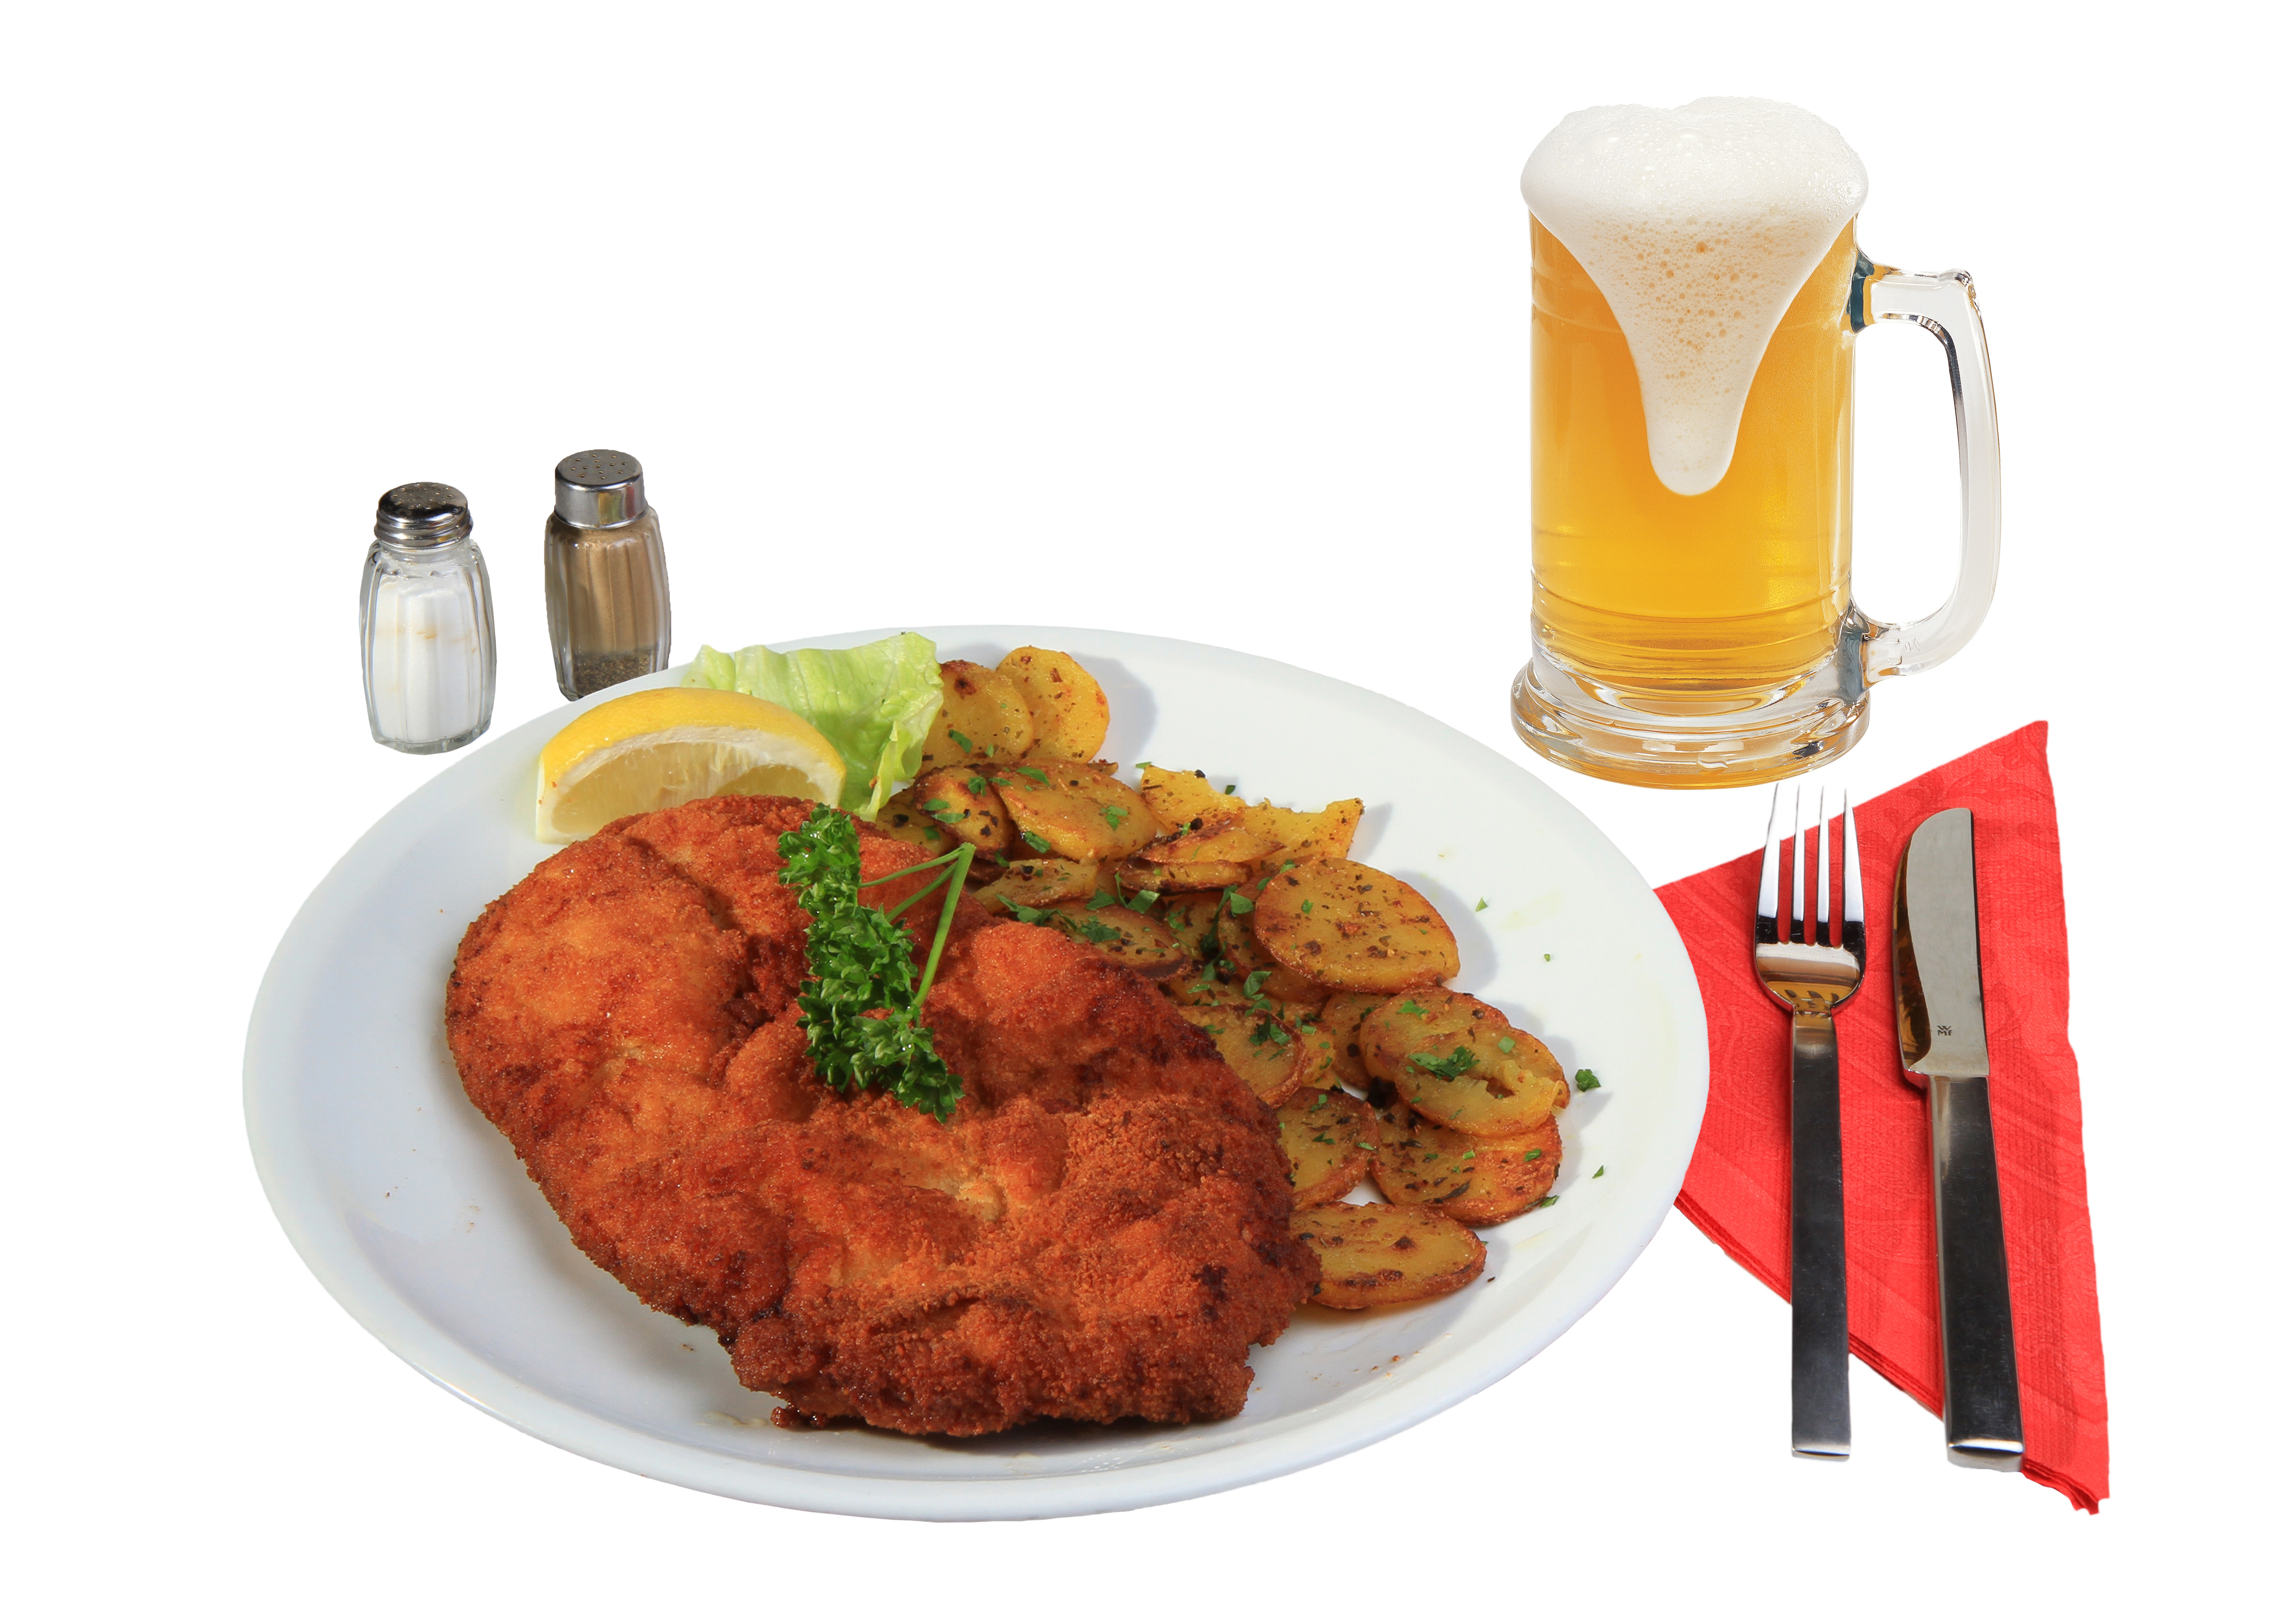
fork, cutlery, foam, dish, meal, food, pepper, kitchen, salt, drink, fish, breakfast, eat, fast food, meat, lunch, cuisine, knife, beer, lemon, napkin, nutrition, thirst, parsley, potatoes, hunger, breaded, schnitzel, wiener schnitzel, fried potatoes, salt shaker, fried food